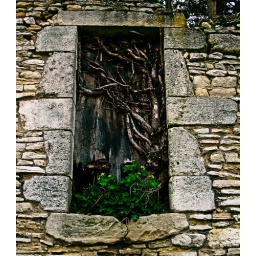
Another tree in the wall